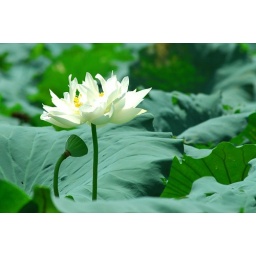
These plants were growing up out of the water in a manmade lake.